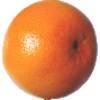
Label: Grapefruit Pink 1